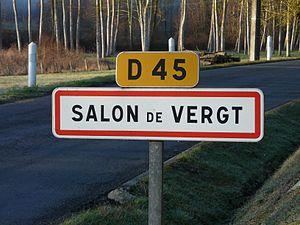
Panneau d'entrée dans le village de Salon, Dordogne, France.
Salon, ou Salon-de-Vergt, est une commune française située dans le département de la Dordogne, en région Nouvelle-Aquitaine.